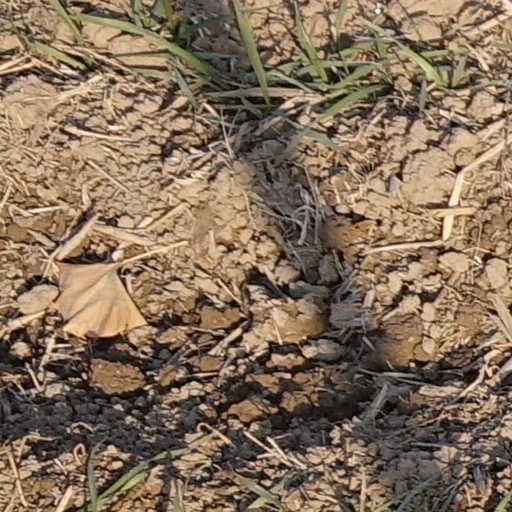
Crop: wheat